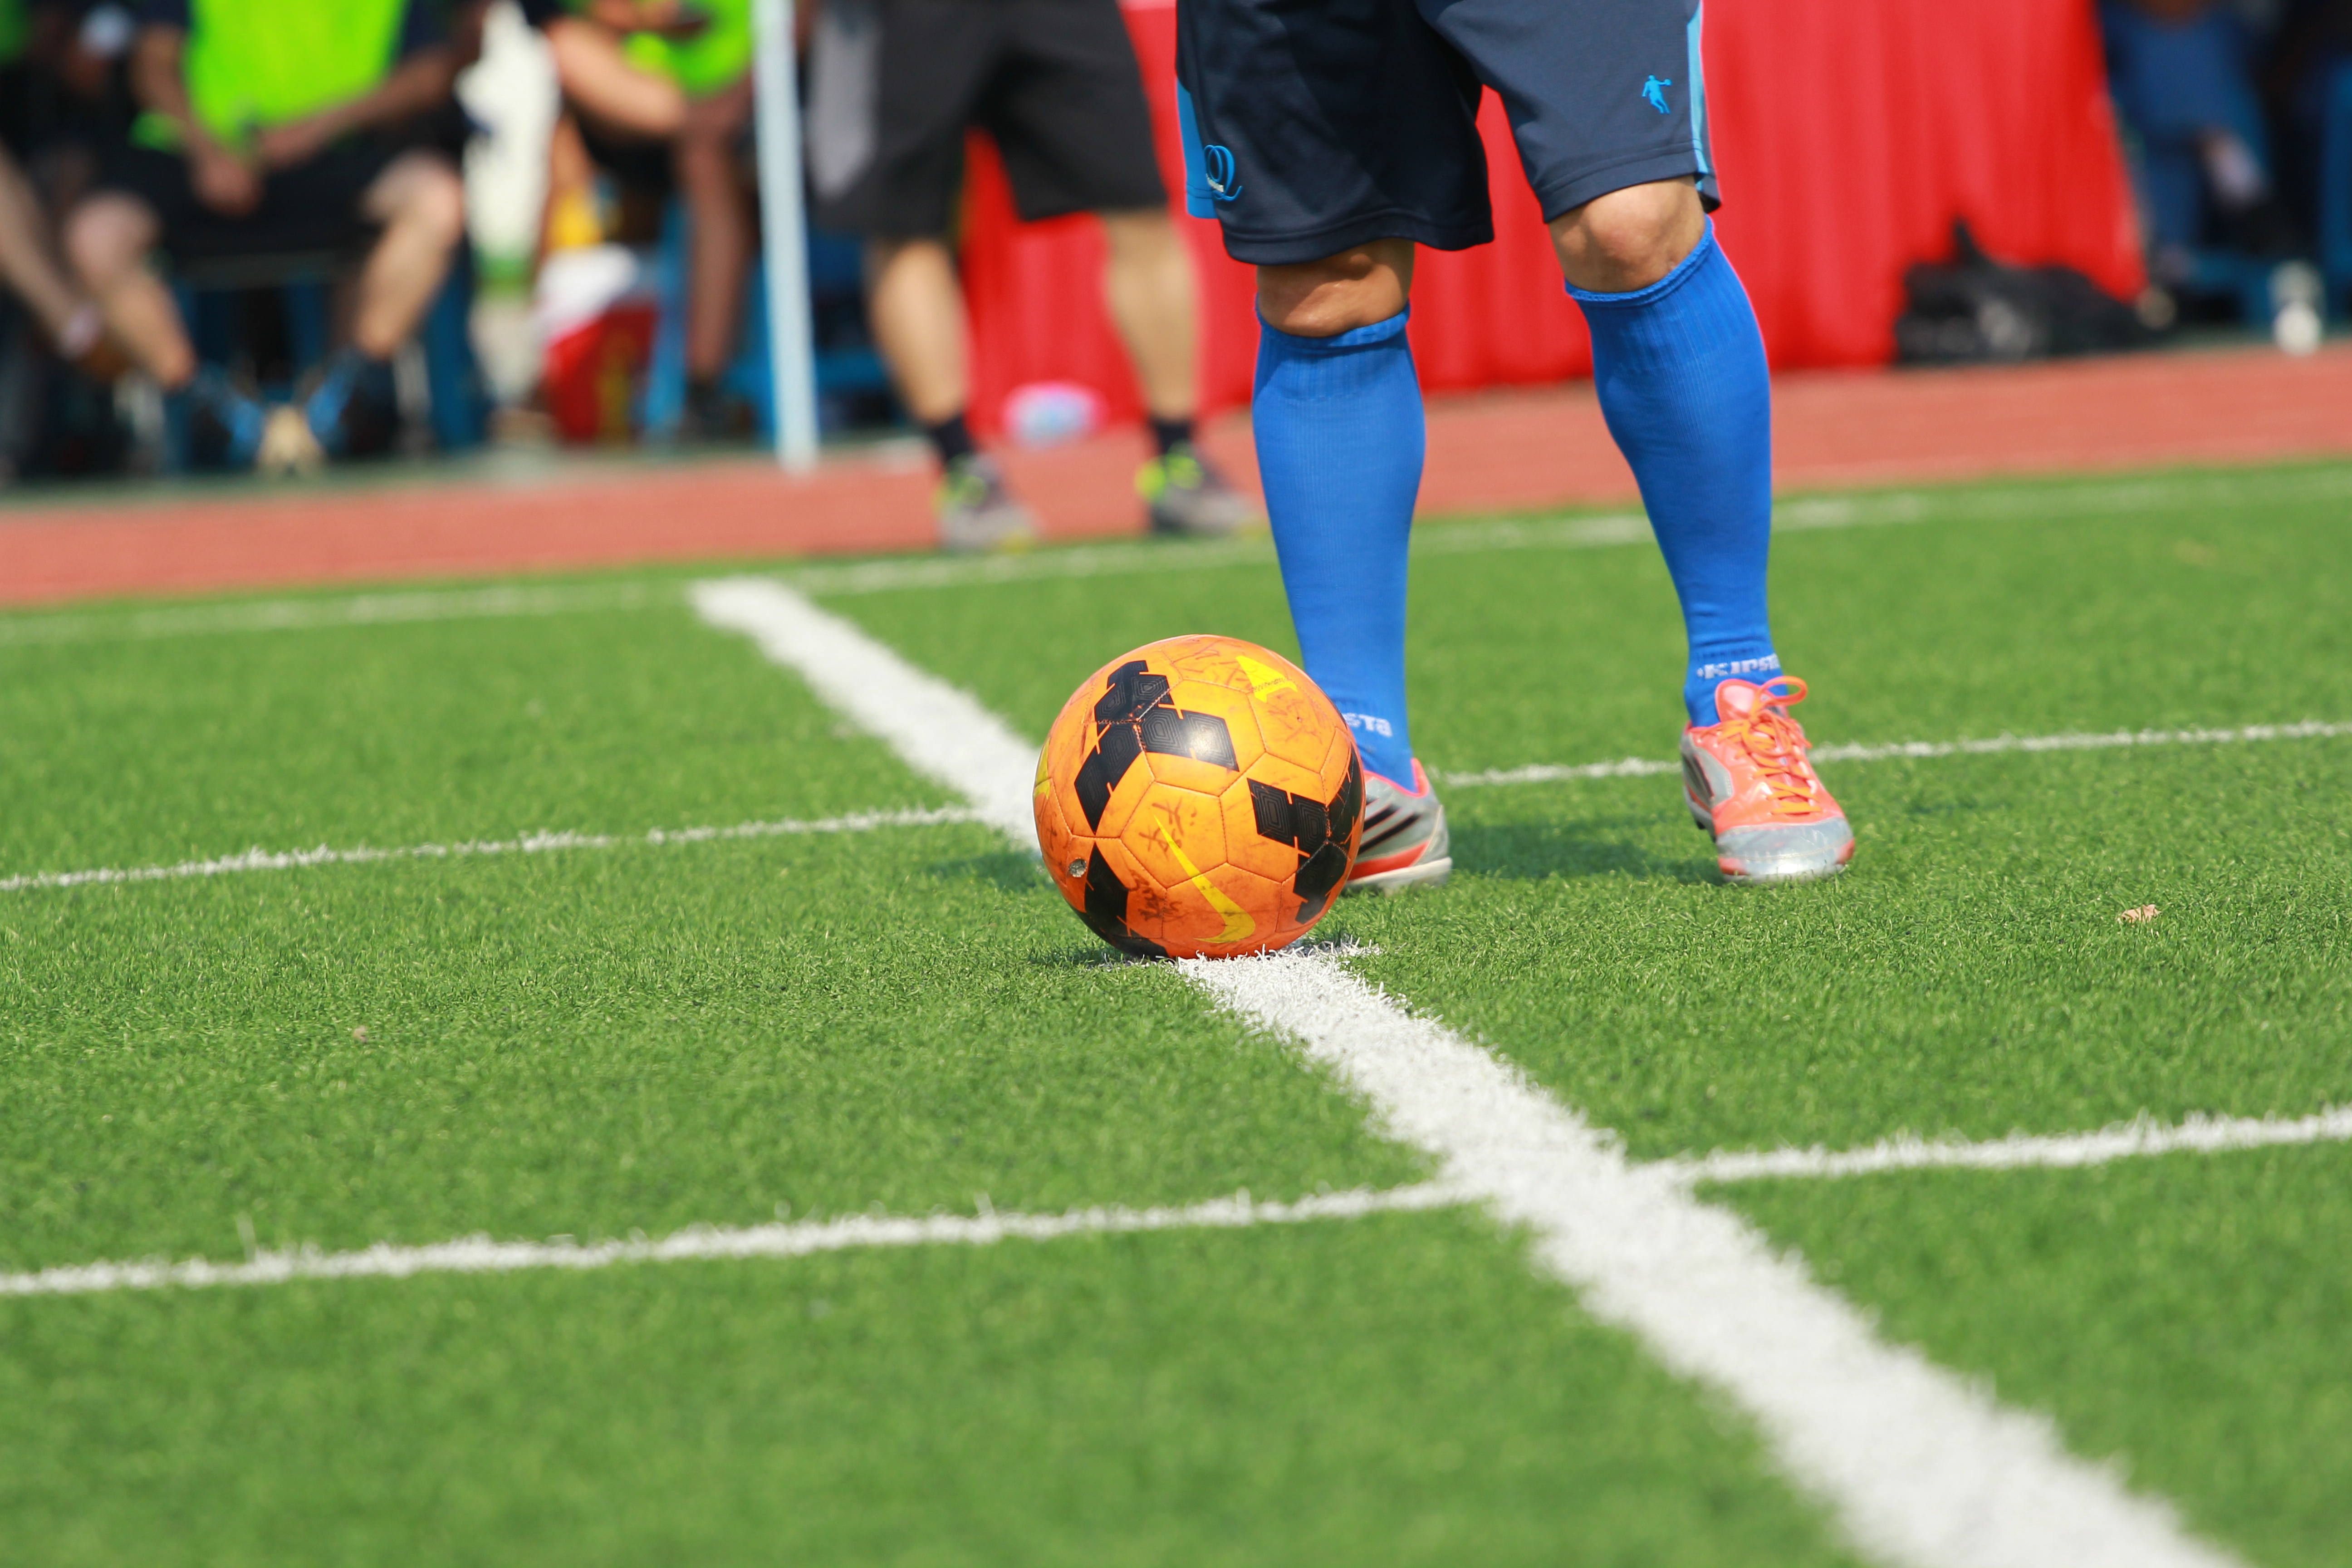
grass, structure, sport, game, athletic, training, soccer, football, stadium, player, team, american football, sports, ball, match, kick, tackle, football player, team work, ball game, team sport, football field, sport venue, soccer specific stadium, gridiron football, socces